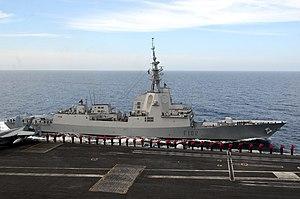
La marine espagnole est la force maritime de l'armée espagnole. Il s'agit de l'une des plus anciennes forces navales encore en service, dont la création remonte au XVᵉ siècle.